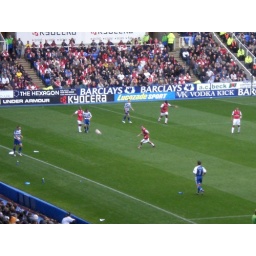
Doyle chucks the ball in (note the paper planes on the pitch from a badly conceived pre-game anti-racism stunt)